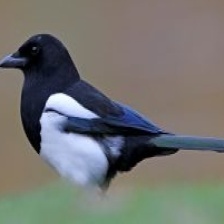
Species: EURASIAN MAGPIE
Scientific name: PICA PICA
ImageNet parent category: magpie